Germagny

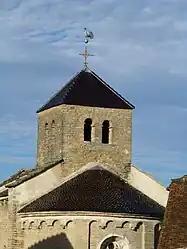
The Romanesque Church

Germagny is a commune in the Saône-et-Loire department in the region of Bourgogne-Franche-Comté in eastern France.